Battle of Zalău

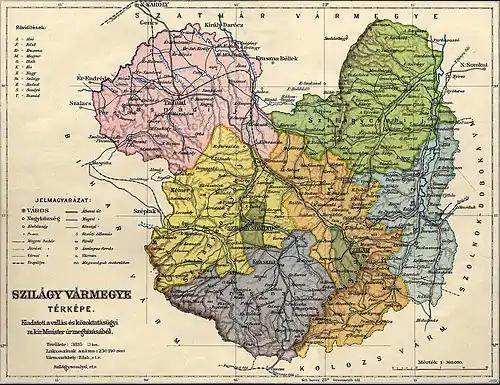

The occupation of Jibou was expected to be more difficult. Being a day's march from the city, the troops of the 32 Honvéd Infantry Regiment should have pushed forward secretly on the Sălaj River valley to shorten the time of their entry into action, so that the Romanians cannot bring reinforcements. The attack would have been carried out in two columns, one of which would move along the Sărmășag – Jibou railway and the second in the direction of Nadișu Hododului – Chilioara – Sâncraiu Silvaniei – Șoimuș. This last column would have been covered by a detachment coming in the direction of Cehu Silvaniei – Benesat. In order to ensure the operation from Zalău from Ortelec and Creaca, another detachment had to be deployed. Also, a trailer would have followed to provide the necessary support for the repair of the railway. Three battalions of infantry and two artillery batteries should have participated in the planned action at Jibou, these being supported by another 1-2 battalions. In this sense, the troops had to be part of the 32nd Honvéd Infantry Regiment, as well as the 1st and 2nd Independent Battalions of the 1st Szekler Regiment (Group).